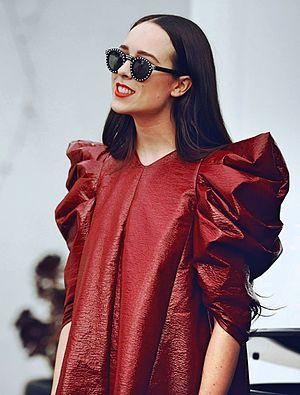
Alexandra Ashley Hughes, dite Allie X, est une auteure-compositrice-interprète, musicienne, productrice et actrice canadienne. Grandissant principalement entre Oakville et Toronto, elle développe très tôt un intérêt pour le piano classique, l’opéra et la comédie musicale. Étudiante en écoles d’arts, elle fréquente l’université Sheridan d’Oakville et le Centre pour les arts d’Interlochen, dans le Michigan, où elle obtient finalement son diplôme. Elle lance ensuite sa carrière vers le milieu des années 2000, se produisant au sein de différents bars et discothèques torontois, tout en distribuant et éditant elle-même ses propres albums. Très vite remarquée, elle effectue par la suite de multiples apparitions télévisées par le biais de séries et émissions de variétés, telles que How Do You Solve a Problem Like Maria? ou encore Ma vie de star. En juillet 2013, Allie décide de partir s’installer aux États-Unis, et plus précisément à Los Angeles, de manière à pouvoir mieux se concentrer sur son travail en tant qu’artiste solo.